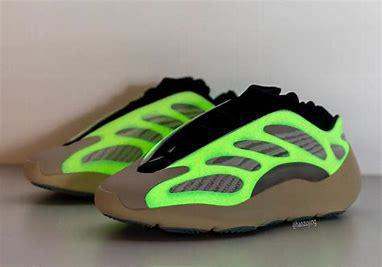
Brand: Adidas
Model: Yeezy Boost 700